Materdei station

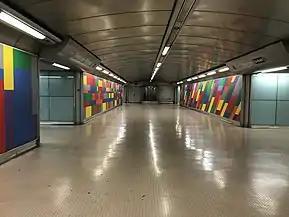
The station of Materdei.

Inside the airport, which is part of the circuit of art stations, there is a mosaic by Sandro Chia, a high-relief by Luigi Ontani and works by Sol LeWitt and serigraphs by lesser-known artists. A detail of the station is the glass spire that overlooks the mosaic and was also designed by Mendini, also the author of the urban redevelopment of the area surrounding the station, which involved the pedestrianization of part of Piazza Ammirato and Via Leone Marsicano and the consequent substantial variation of the viability in the area.